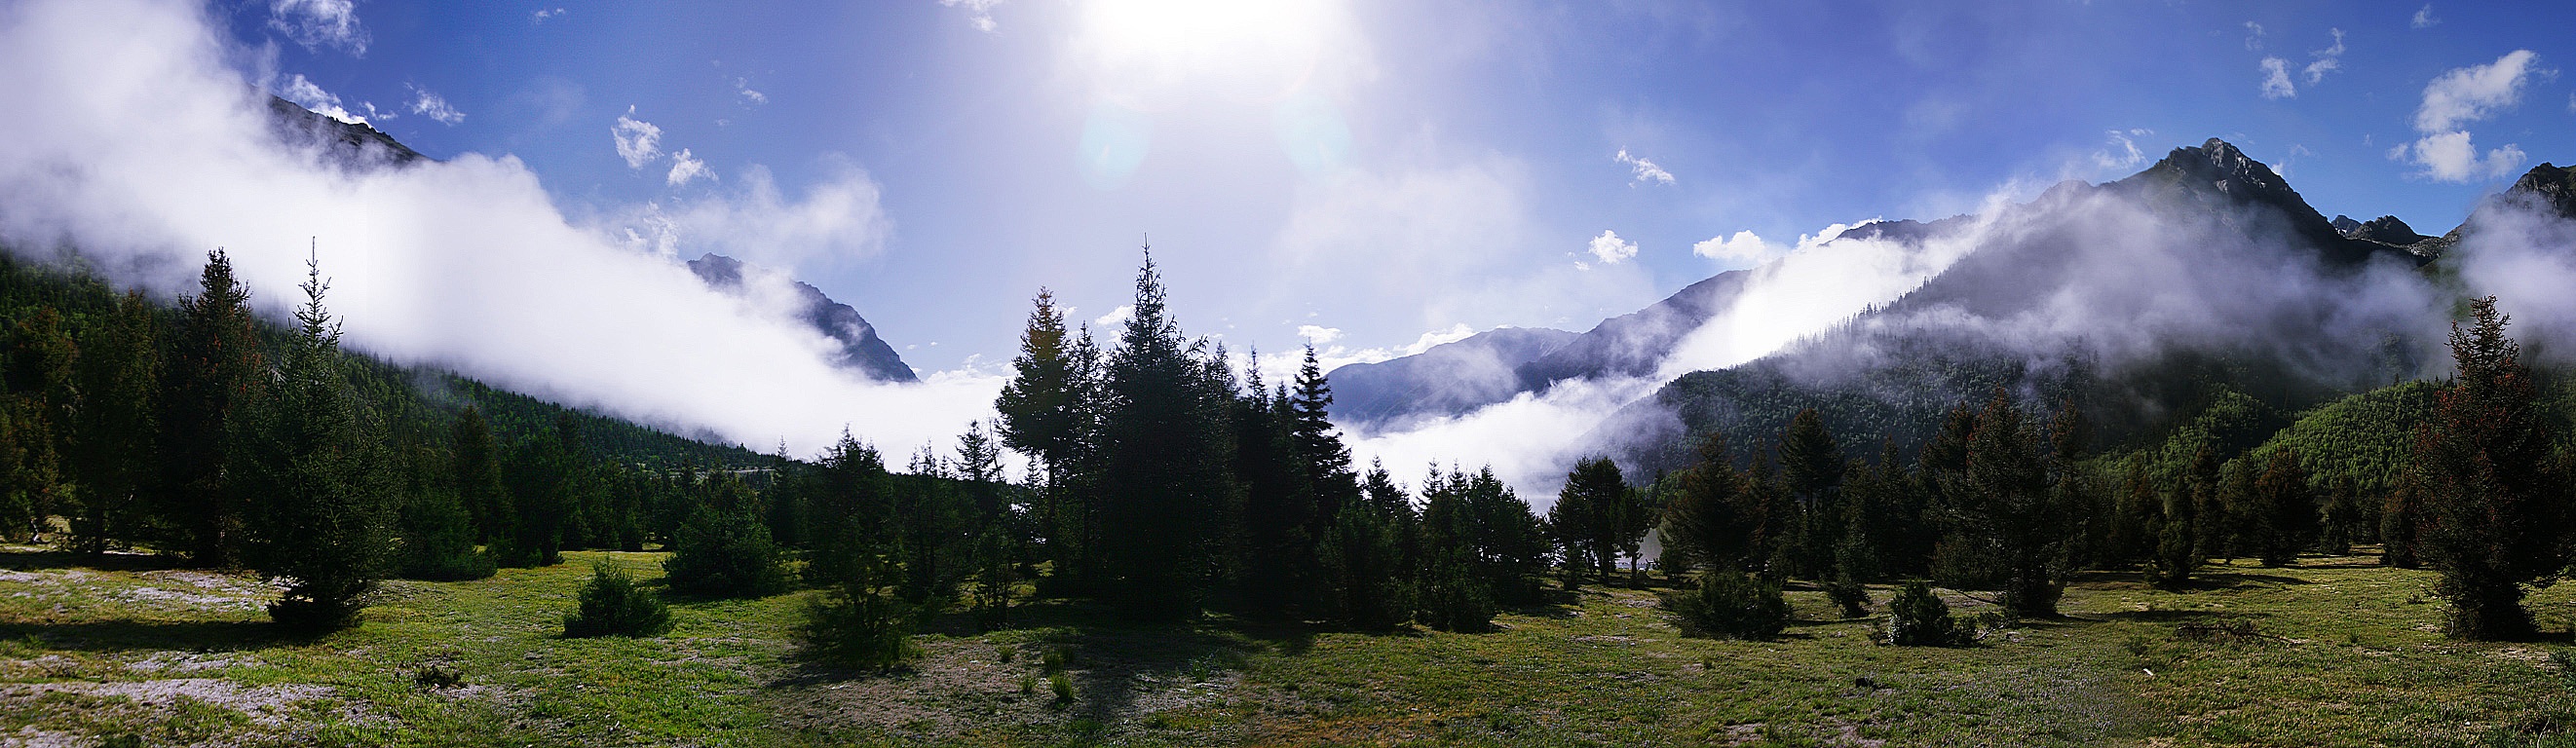
landscape, tree, nature, forest, wilderness, mountain, cloud, meadow, sunlight, valley, mountain range, chinese, scenic, natural, ridge, tibet, alps, plateau, wide, habitat, ecosystem, natural environment, geographical feature, atmospheric phenomenon, mountainous landforms